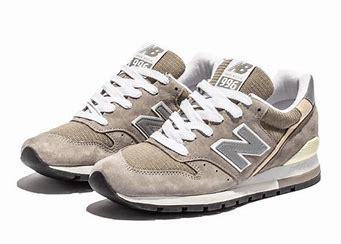
Brand: New
Model: Balance New Balance 996 Marathon